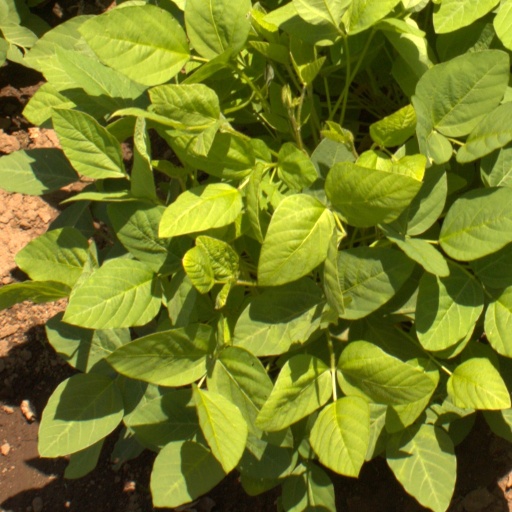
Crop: soybean